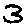
Label: 3